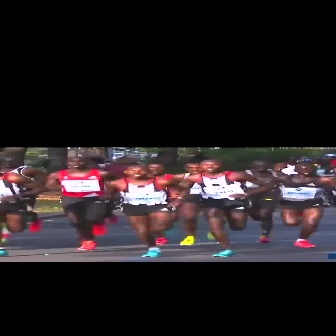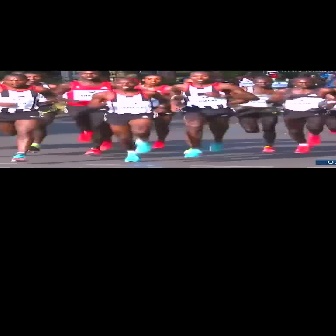
  Please identify the target specified by the bounding box [97,164,190,258] in the first image and locate it in the second image. Return the coordinates in [x_min,y_min,x_max,y_max] format.
Answer: [85,77,169,162]